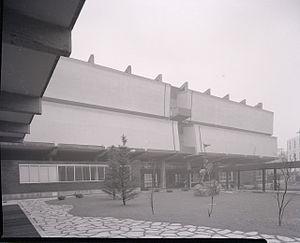
La Galerie municipale d'art moderne et contemporain, connue aussi comme GAM, est un musée de Turin qui fut fondé selon ses bases actuelles en 1891-1895. Il se trouve au 31 de la via Magenta. Ce musée accueille des collections d'art permanentes des XIXᵉ et XXᵉ siècles.